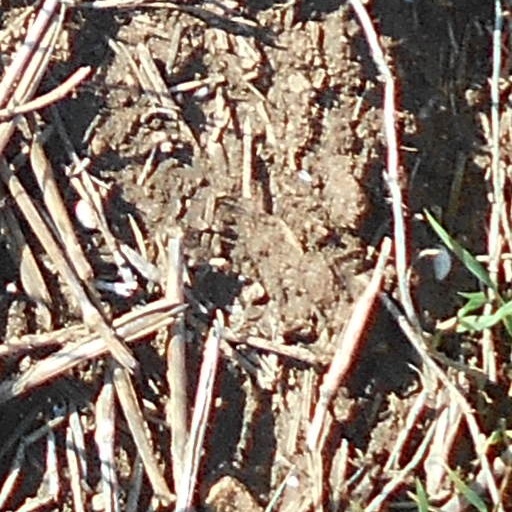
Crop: wheat